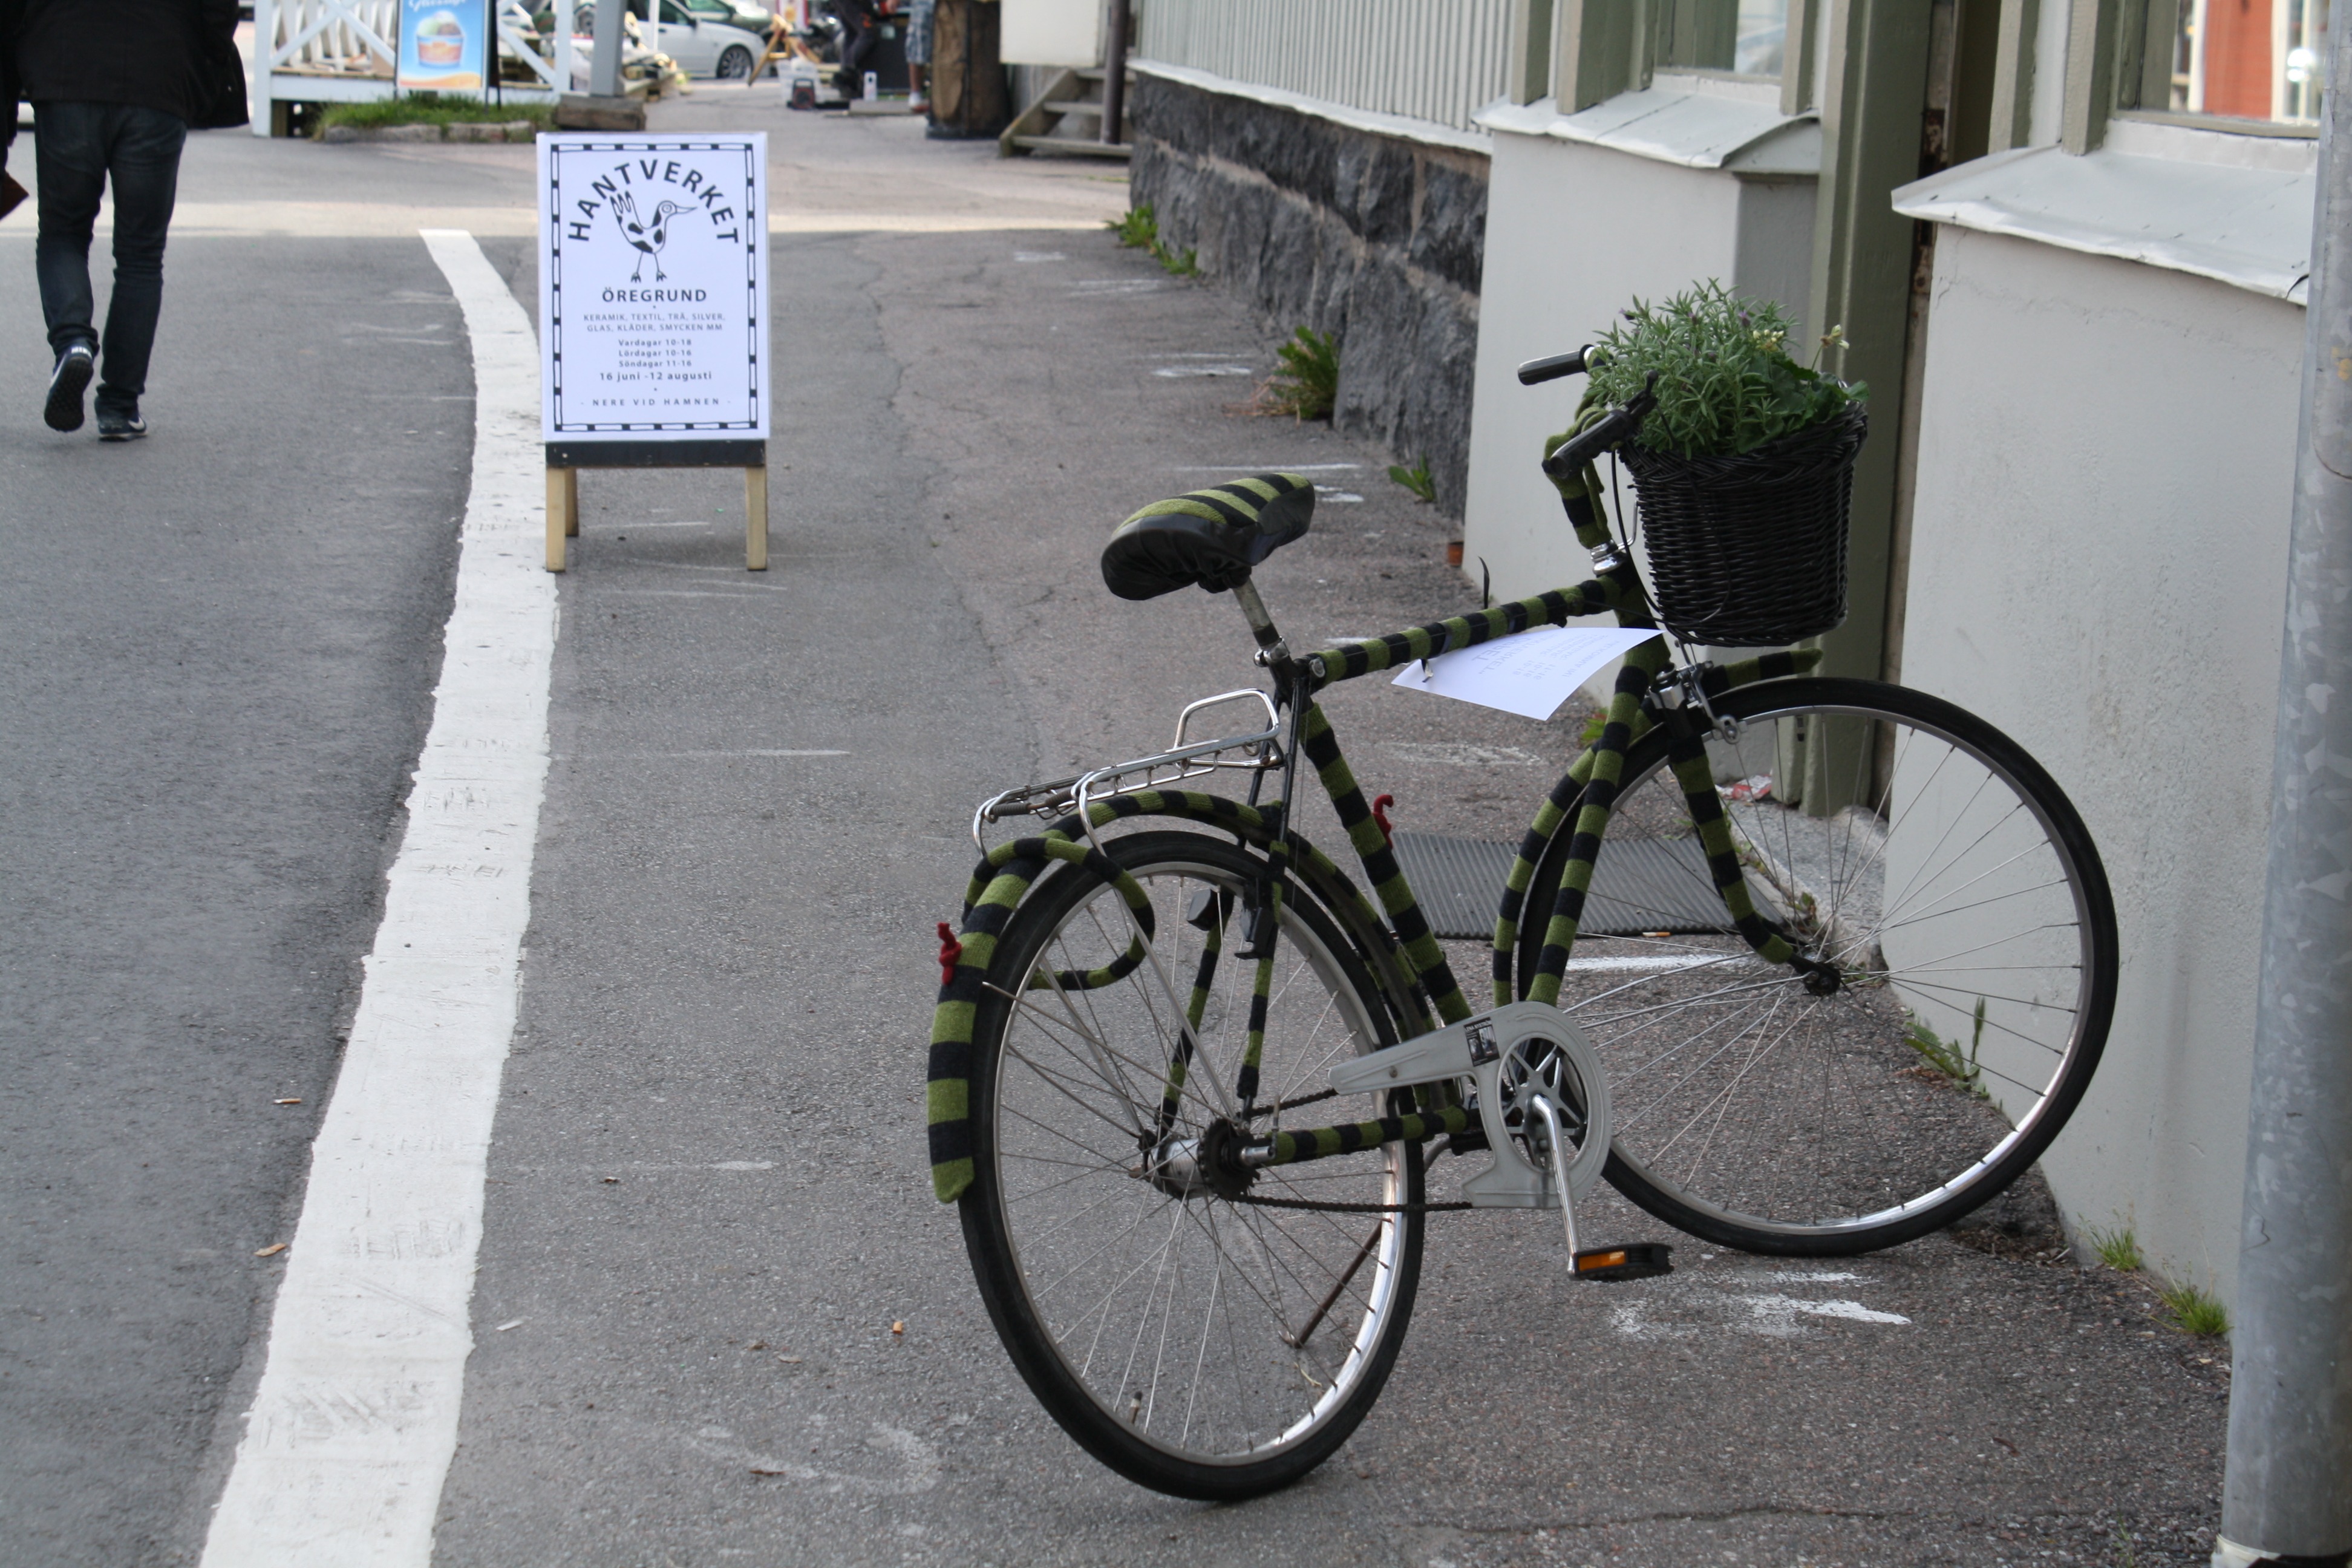
road, street, wheel, bicycle, bike, city, vehicle, lane, sports equipment, cycling, side of the road, land vehicle, road bicycle, racing bicycle